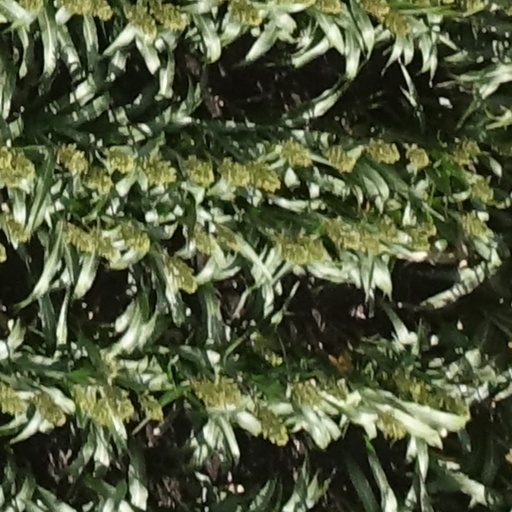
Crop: sorghum